2020 IIHF Women's World Championship

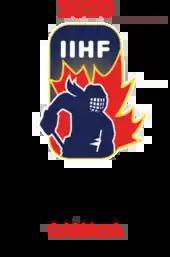

The 2020 IIHF Women's World Championship was scheduled to be an international ice hockey tournament run by the International Ice Hockey Federation. It was scheduled to be contested in Halifax and Truro, Canada, from 31 March to 10 April 2020.